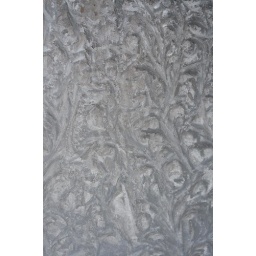
One cold morning these were all over the kitchen window